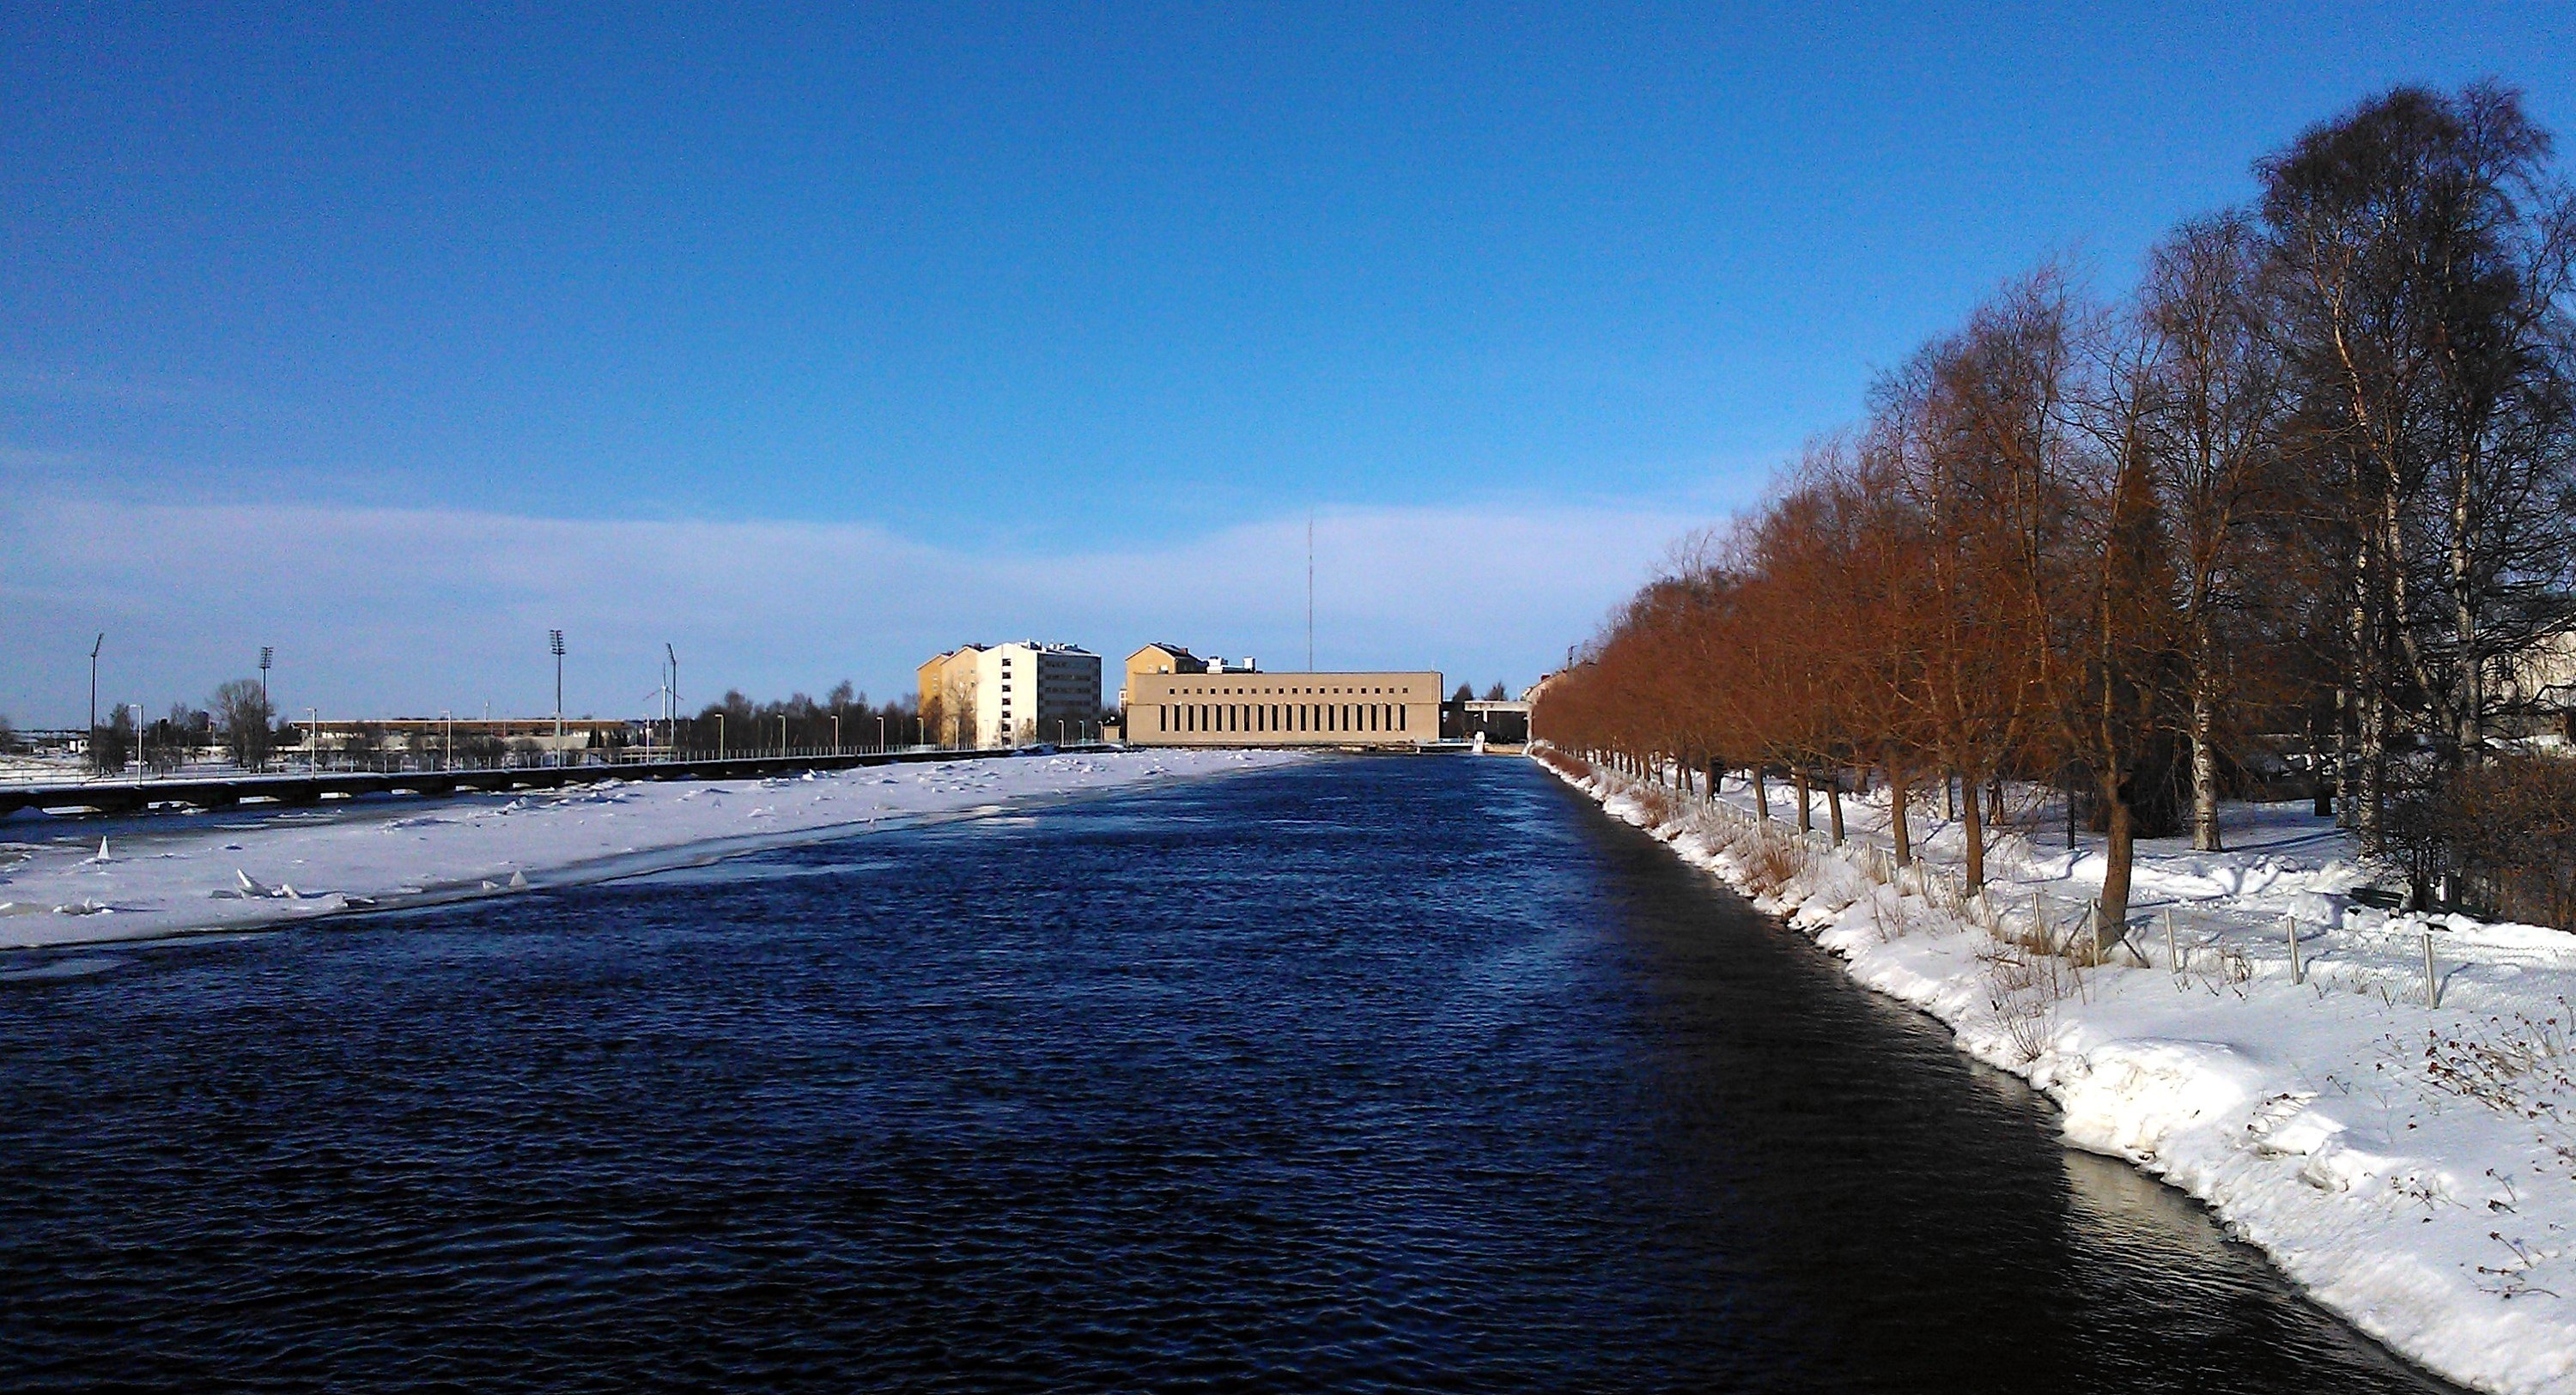
sea, water, nature, snow, winter, architecture, sky, bridge, morning, shore, river, walkway, dusk, ice, evening, weather, season, waterway, energy, trees, outside, clouds, buildings, finland, power plants